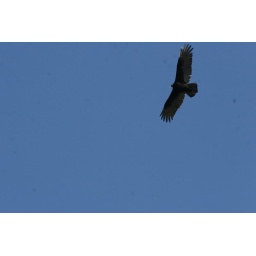
Found it very hard to free-hand center the bird in the field while it wheeled and turned. Need to work on that.